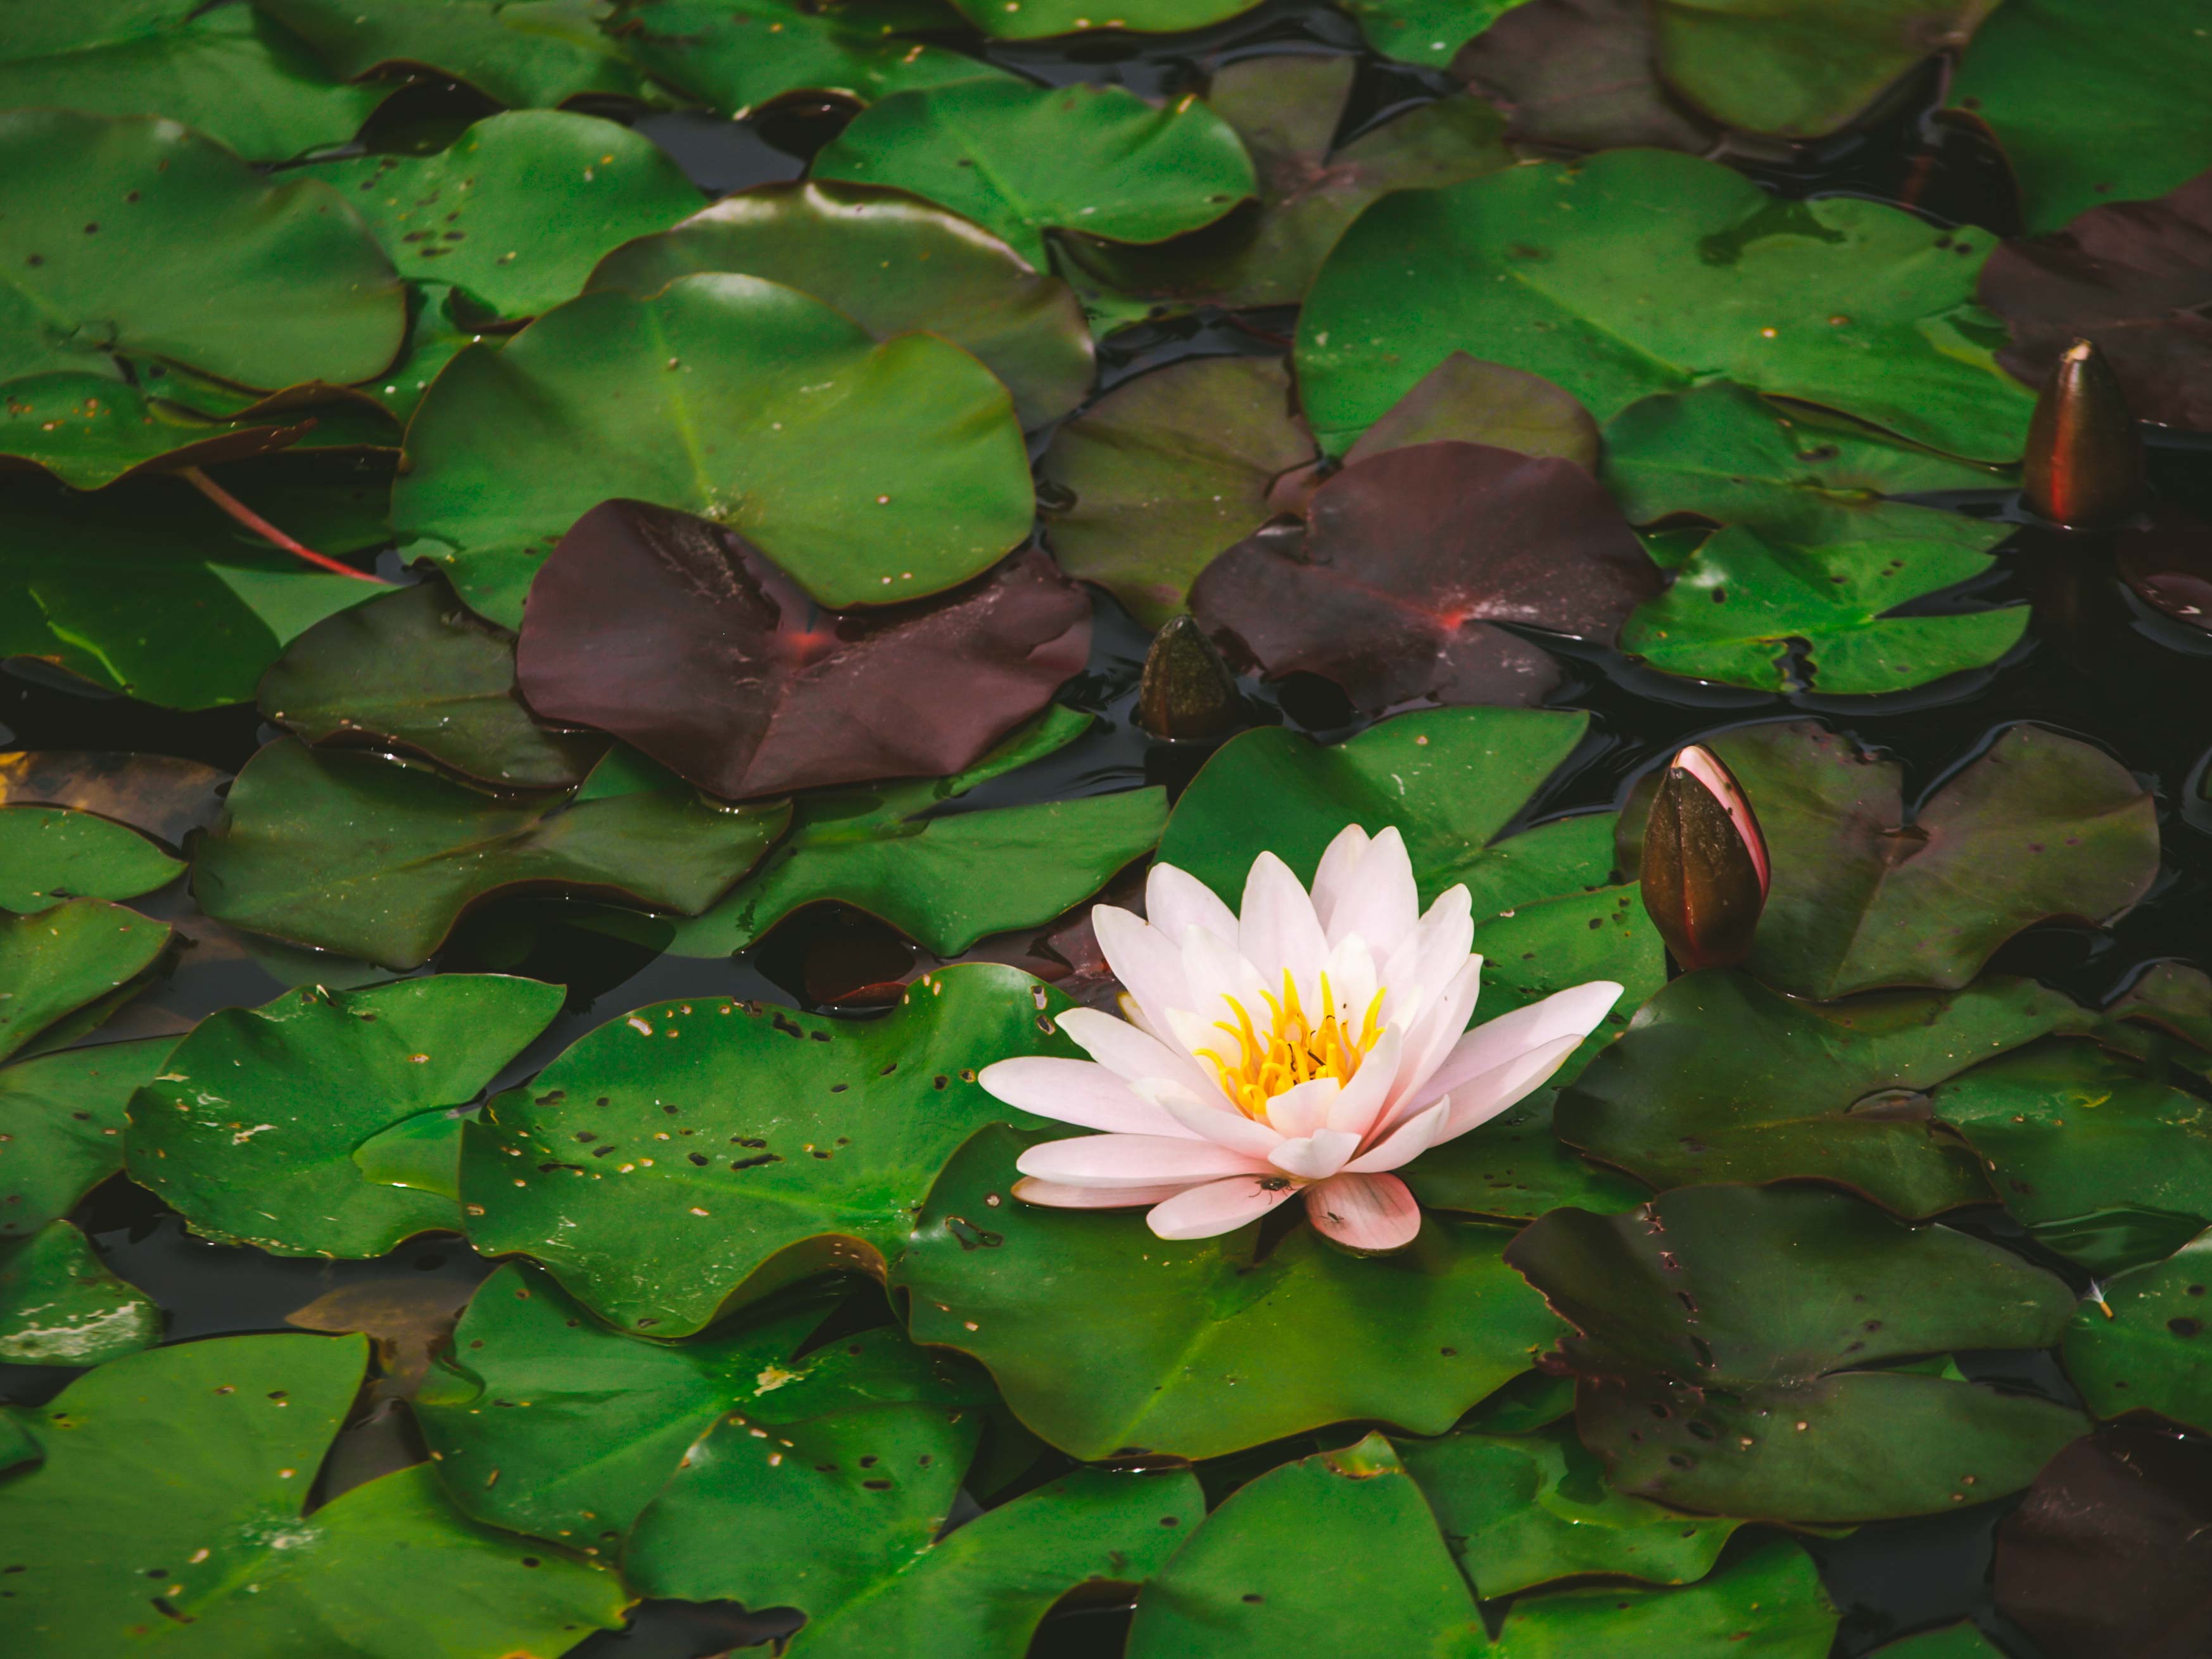
flower, fragrant white water lily, aquatic plant, sacred lotus, lotus, lotus family, green, petal, water lily, leaf, plant, flowering plant, botany, plant stem, annual plant, vascular plant, pond, dicotyledon, wildflower, proteales